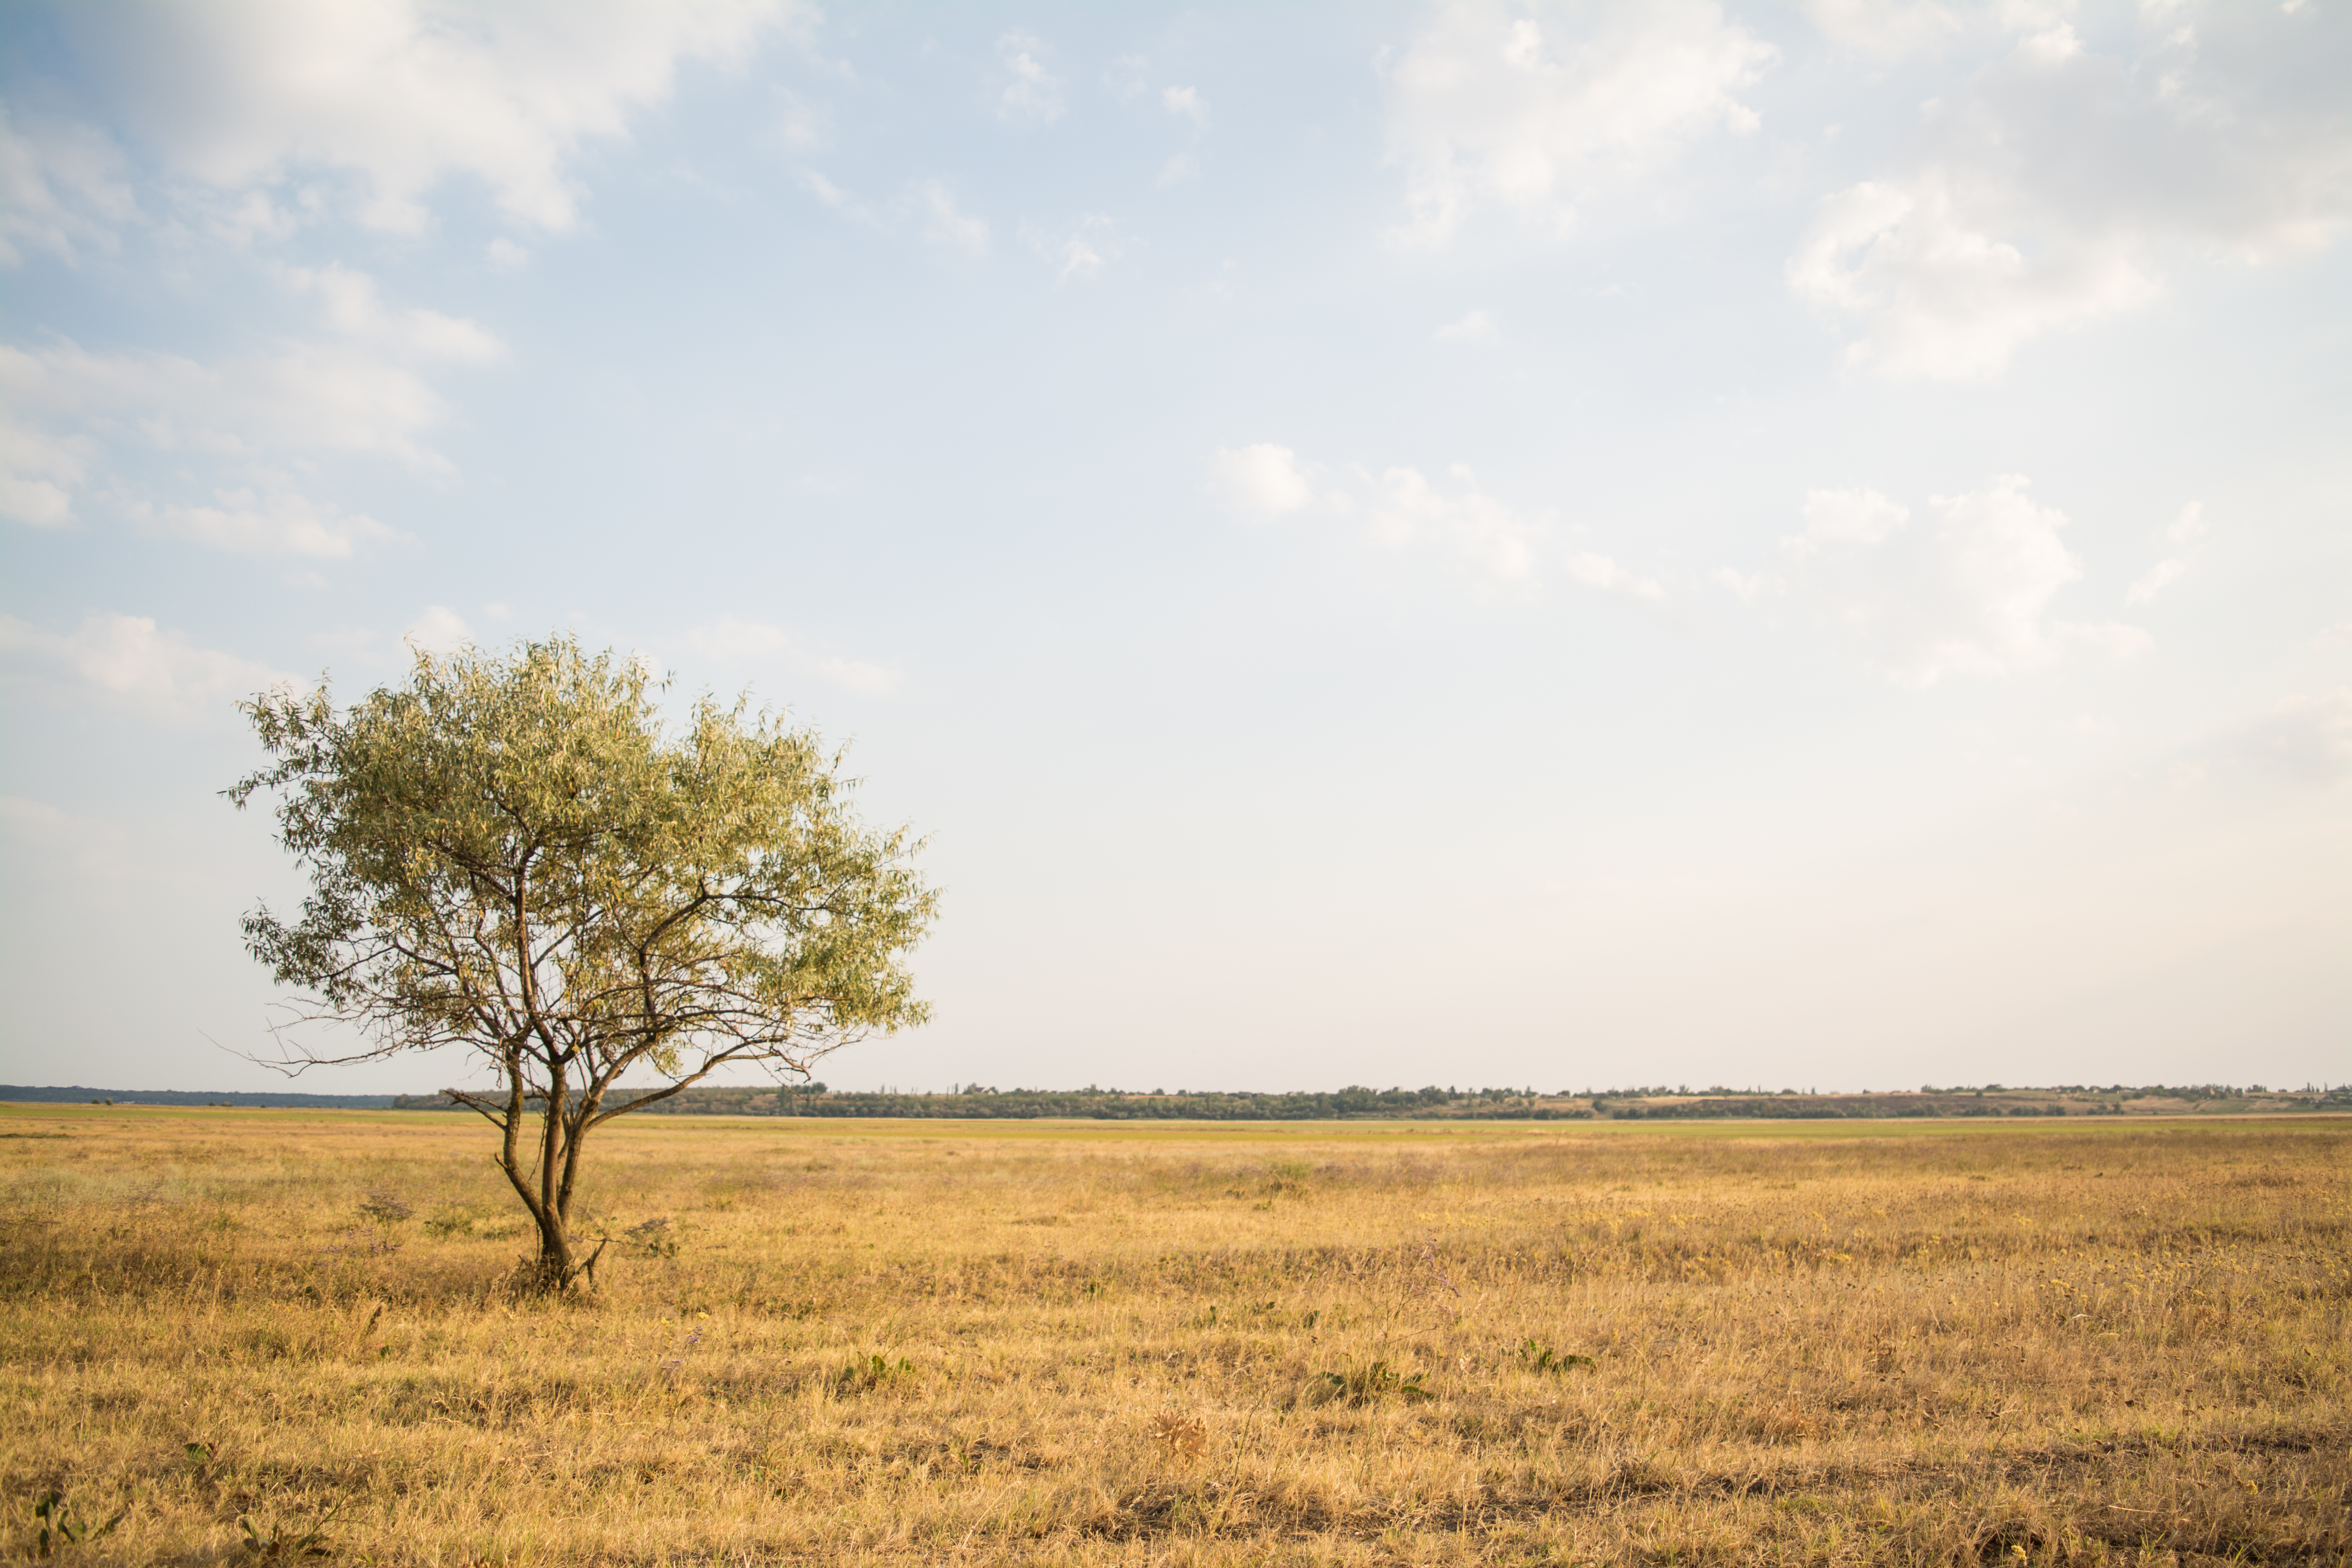
landscape, tree, nature, grass, horizon, plant, sky, field, farm, meadow, prairie, countryside, morning, pasture, savanna, plain, fields, savannah, grassland, stretch, habitat, ecosystem, steppe, rural area, natural environment, atmospheric phenomenon, grass family, woody plant